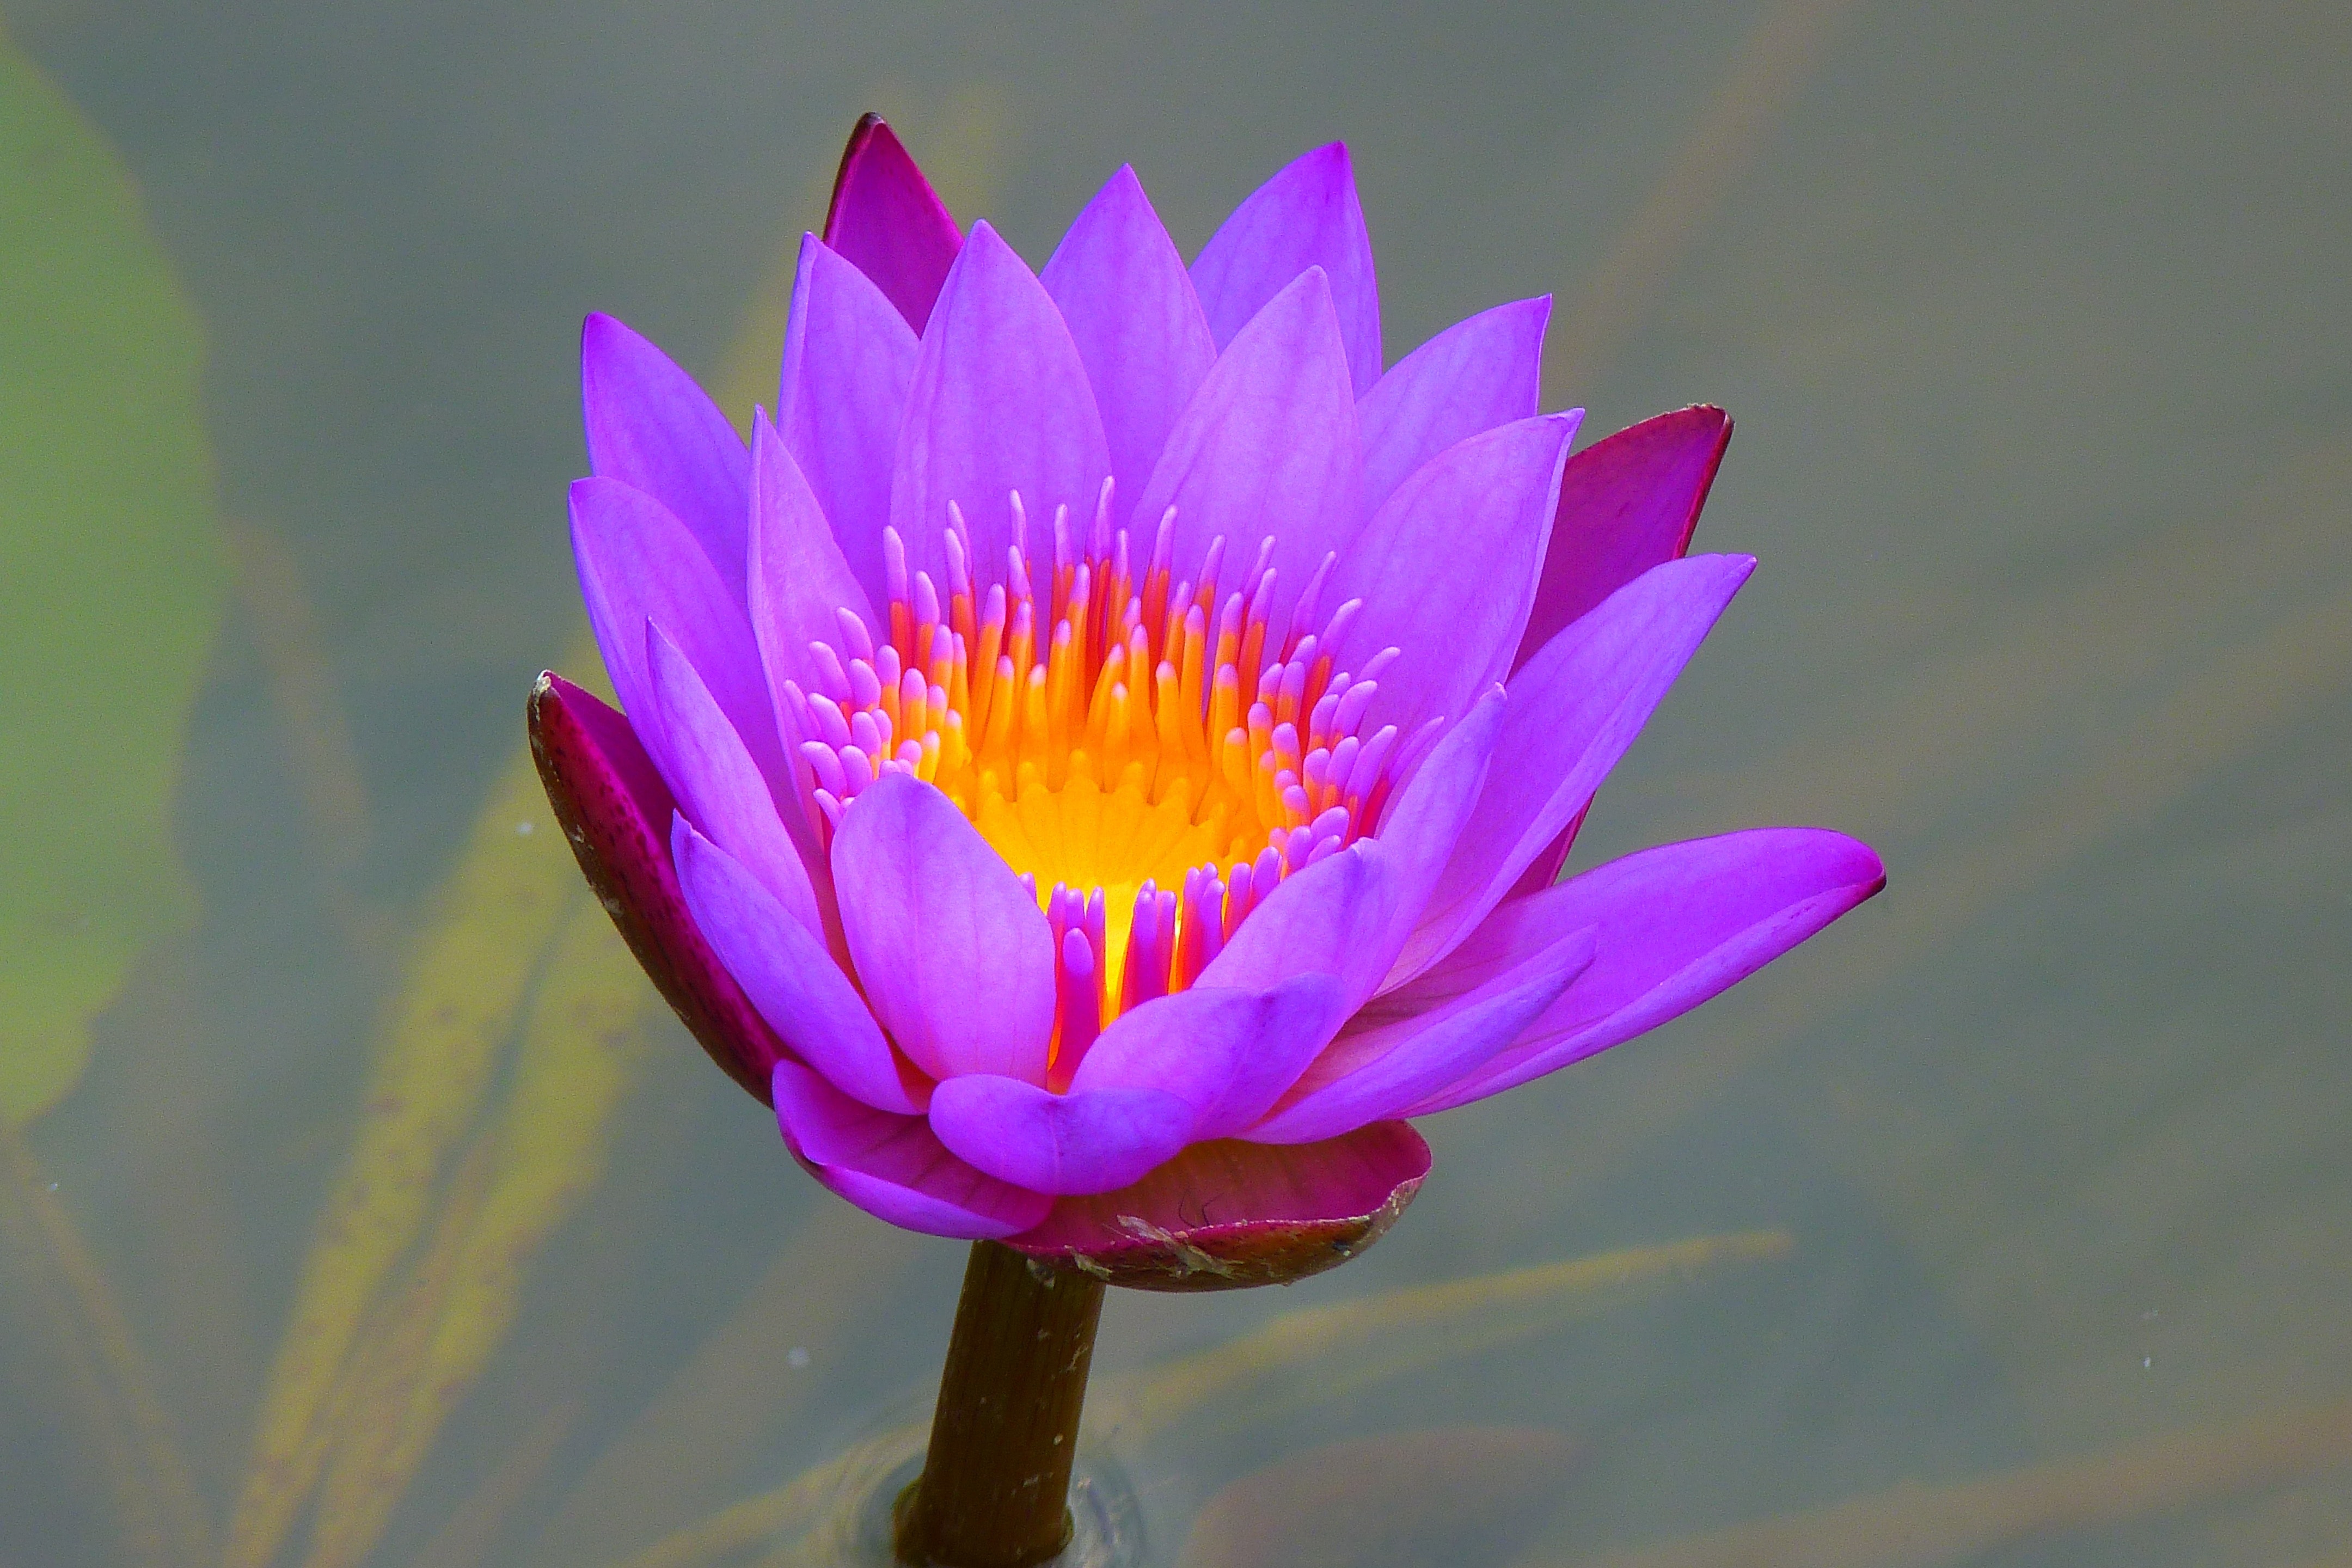
flower, flowering plant, petal, aquatic plant, lotus, sacred lotus, water lily, purple, plant, lotus family, pink, botany, plant stem, pollen, close up, fragrant white water lily, macro photography, wildflower, annual plant, landscape, proteales